Teutoburg Forest / Egge Hills Nature Park

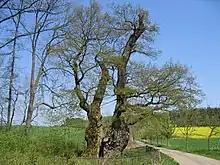
The natural monument of Rieseneiche near Borlinghausen

Some 60% of the area of the nature park is forested. As a large, contiguous forest, the landscape unit fulfils an ecological balancing function. The Egge Hills and the Teutoburg Forest are thus important components of the state-wide wildlife corridor. A good 85% of the area is protected landscape, some 10% is nature reserve and around 14% is Special Areas of Conservation. In addition, there are about 1,000 designated natural monuments (e. g. trees, rock formations, biotopes).